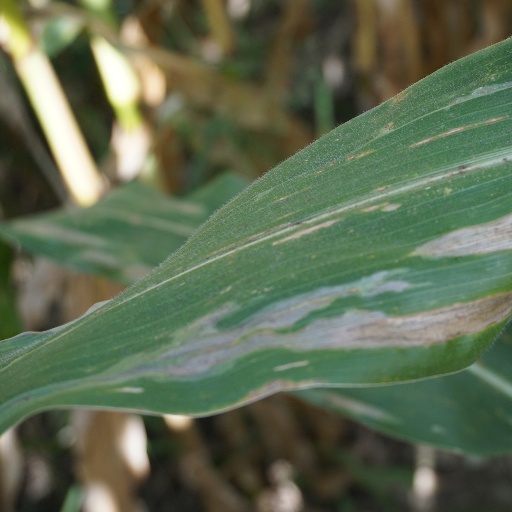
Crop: maize; corn